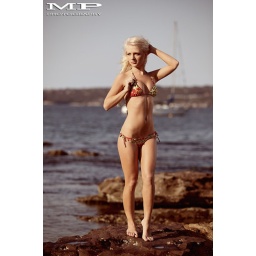
sky in red 3